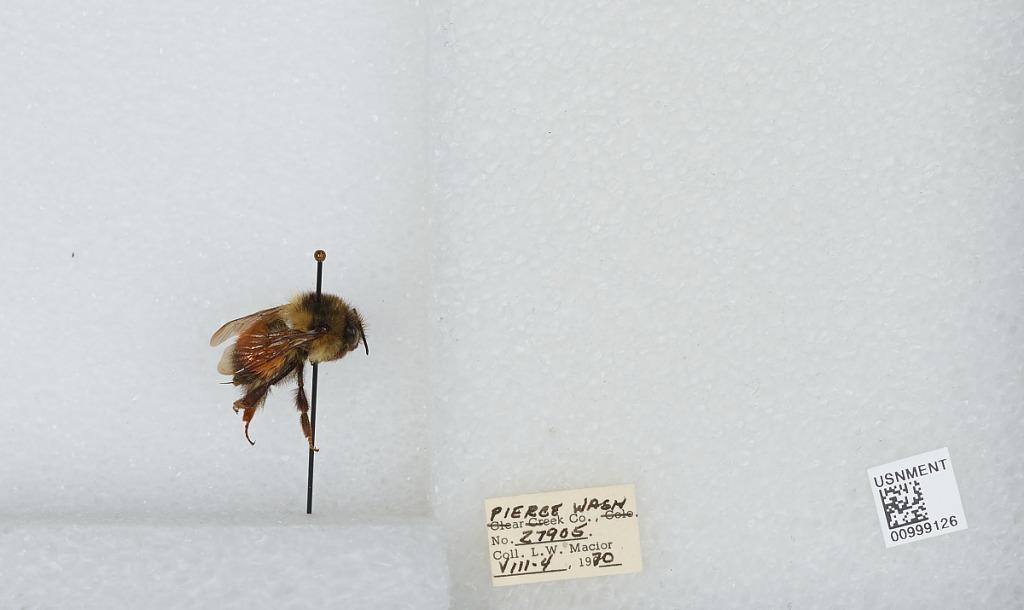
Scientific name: Bombus (Pyrobombus) melanopygus Nylander
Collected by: L. Macior
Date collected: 1970-8-4
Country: United States
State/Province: Washington
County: Pierce
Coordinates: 47.05, -122.12